Water wars in Florida

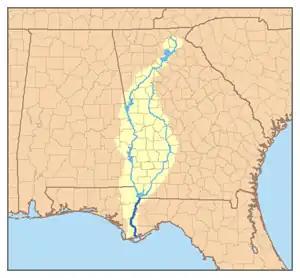
Map of the Apalachicola-Chattahoochee-Flint watershed

The three rivers involved are part of the ACF River Basin which stretches from northern Georgia down to Eastern Alabama and the Florida panhandle. The Chattahoochee River is fed mostly from surface water and has its origins in Georgia near Atlanta. It flows southwesterly crossing over the Alabama border and then merging with the Flint River near the Florida border to form the Apalachicola River. The Flint River also has its origins near Atlanta and heads southward but is fed by groundwater and has a lower flow than the Chattahoochee. The water from the Flint river is used mostly for agricultural purposes, while the water from the Chattahoochee is used mostly for municipal purposes. Florida depends on the freshwater of the Apalachicola River to mix with the salt water of the Gulf of Mexico in Apalachicola Bay. The $70 million oyster industry in Florida is concentrated in Apalachicola Bay and is very sensitive to salinity levels in the bay.